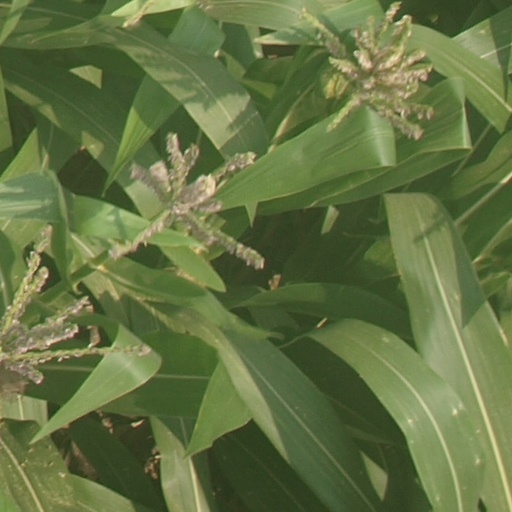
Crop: maize; corn